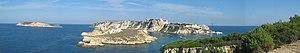
Les îles Tremiti sont un archipel italien situé dans la mer Adriatique, à douze milles nautiques au nord du Gargano. Administrativement, l'archipel forme une commune appartenant à la province de Foggia, dans les Pouilles. Il attire de nombreux touristes.